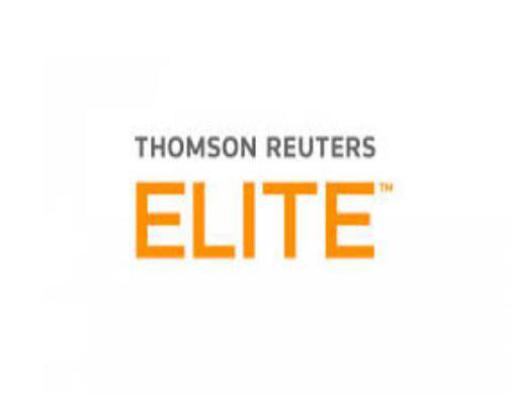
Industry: Others